Jay Freeman

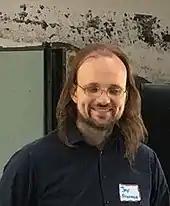
Freeman at an Isla Vista Community Center outreach event in 2016

Freeman supported incorporation of Isla Vista, California (the community adjoining UCSB). In January 2016, he announced his candidacy for the Santa Barbara County Board of Supervisors, and in June 2016 he lost in the primary election for that role. He then ran for a four-year seat on the board of directors for the Isla Vista Community Services District and was elected in November 2016.